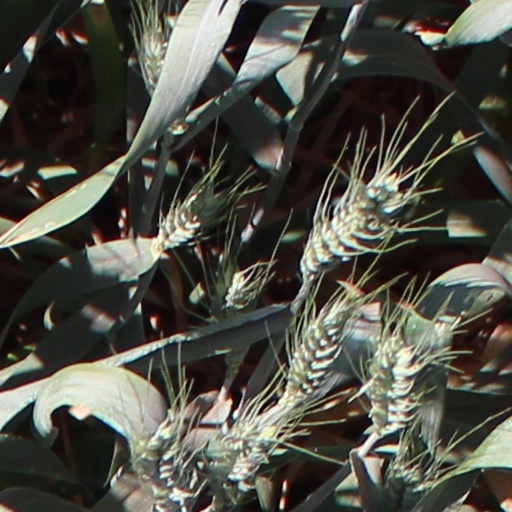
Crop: wheat